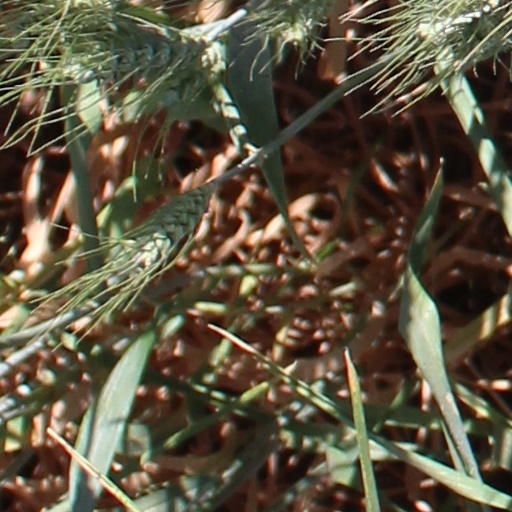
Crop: wheat